Tadellöser & Wolff

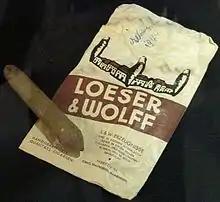
Paper bag from the cigar company Loeser & Wolff with advertising and a cigar. Handwritten note: "Elbing 1944".

Tadellöser & Wolff is a 1975 two-part television film which was produced for the German public-service TV-broadcaster ZDF in Sepia. It is based on the 1971 book of the same name by Walter Kempowski. The first broadcast took place on 1 and 3 May 1975. The film was a great success in Germany,